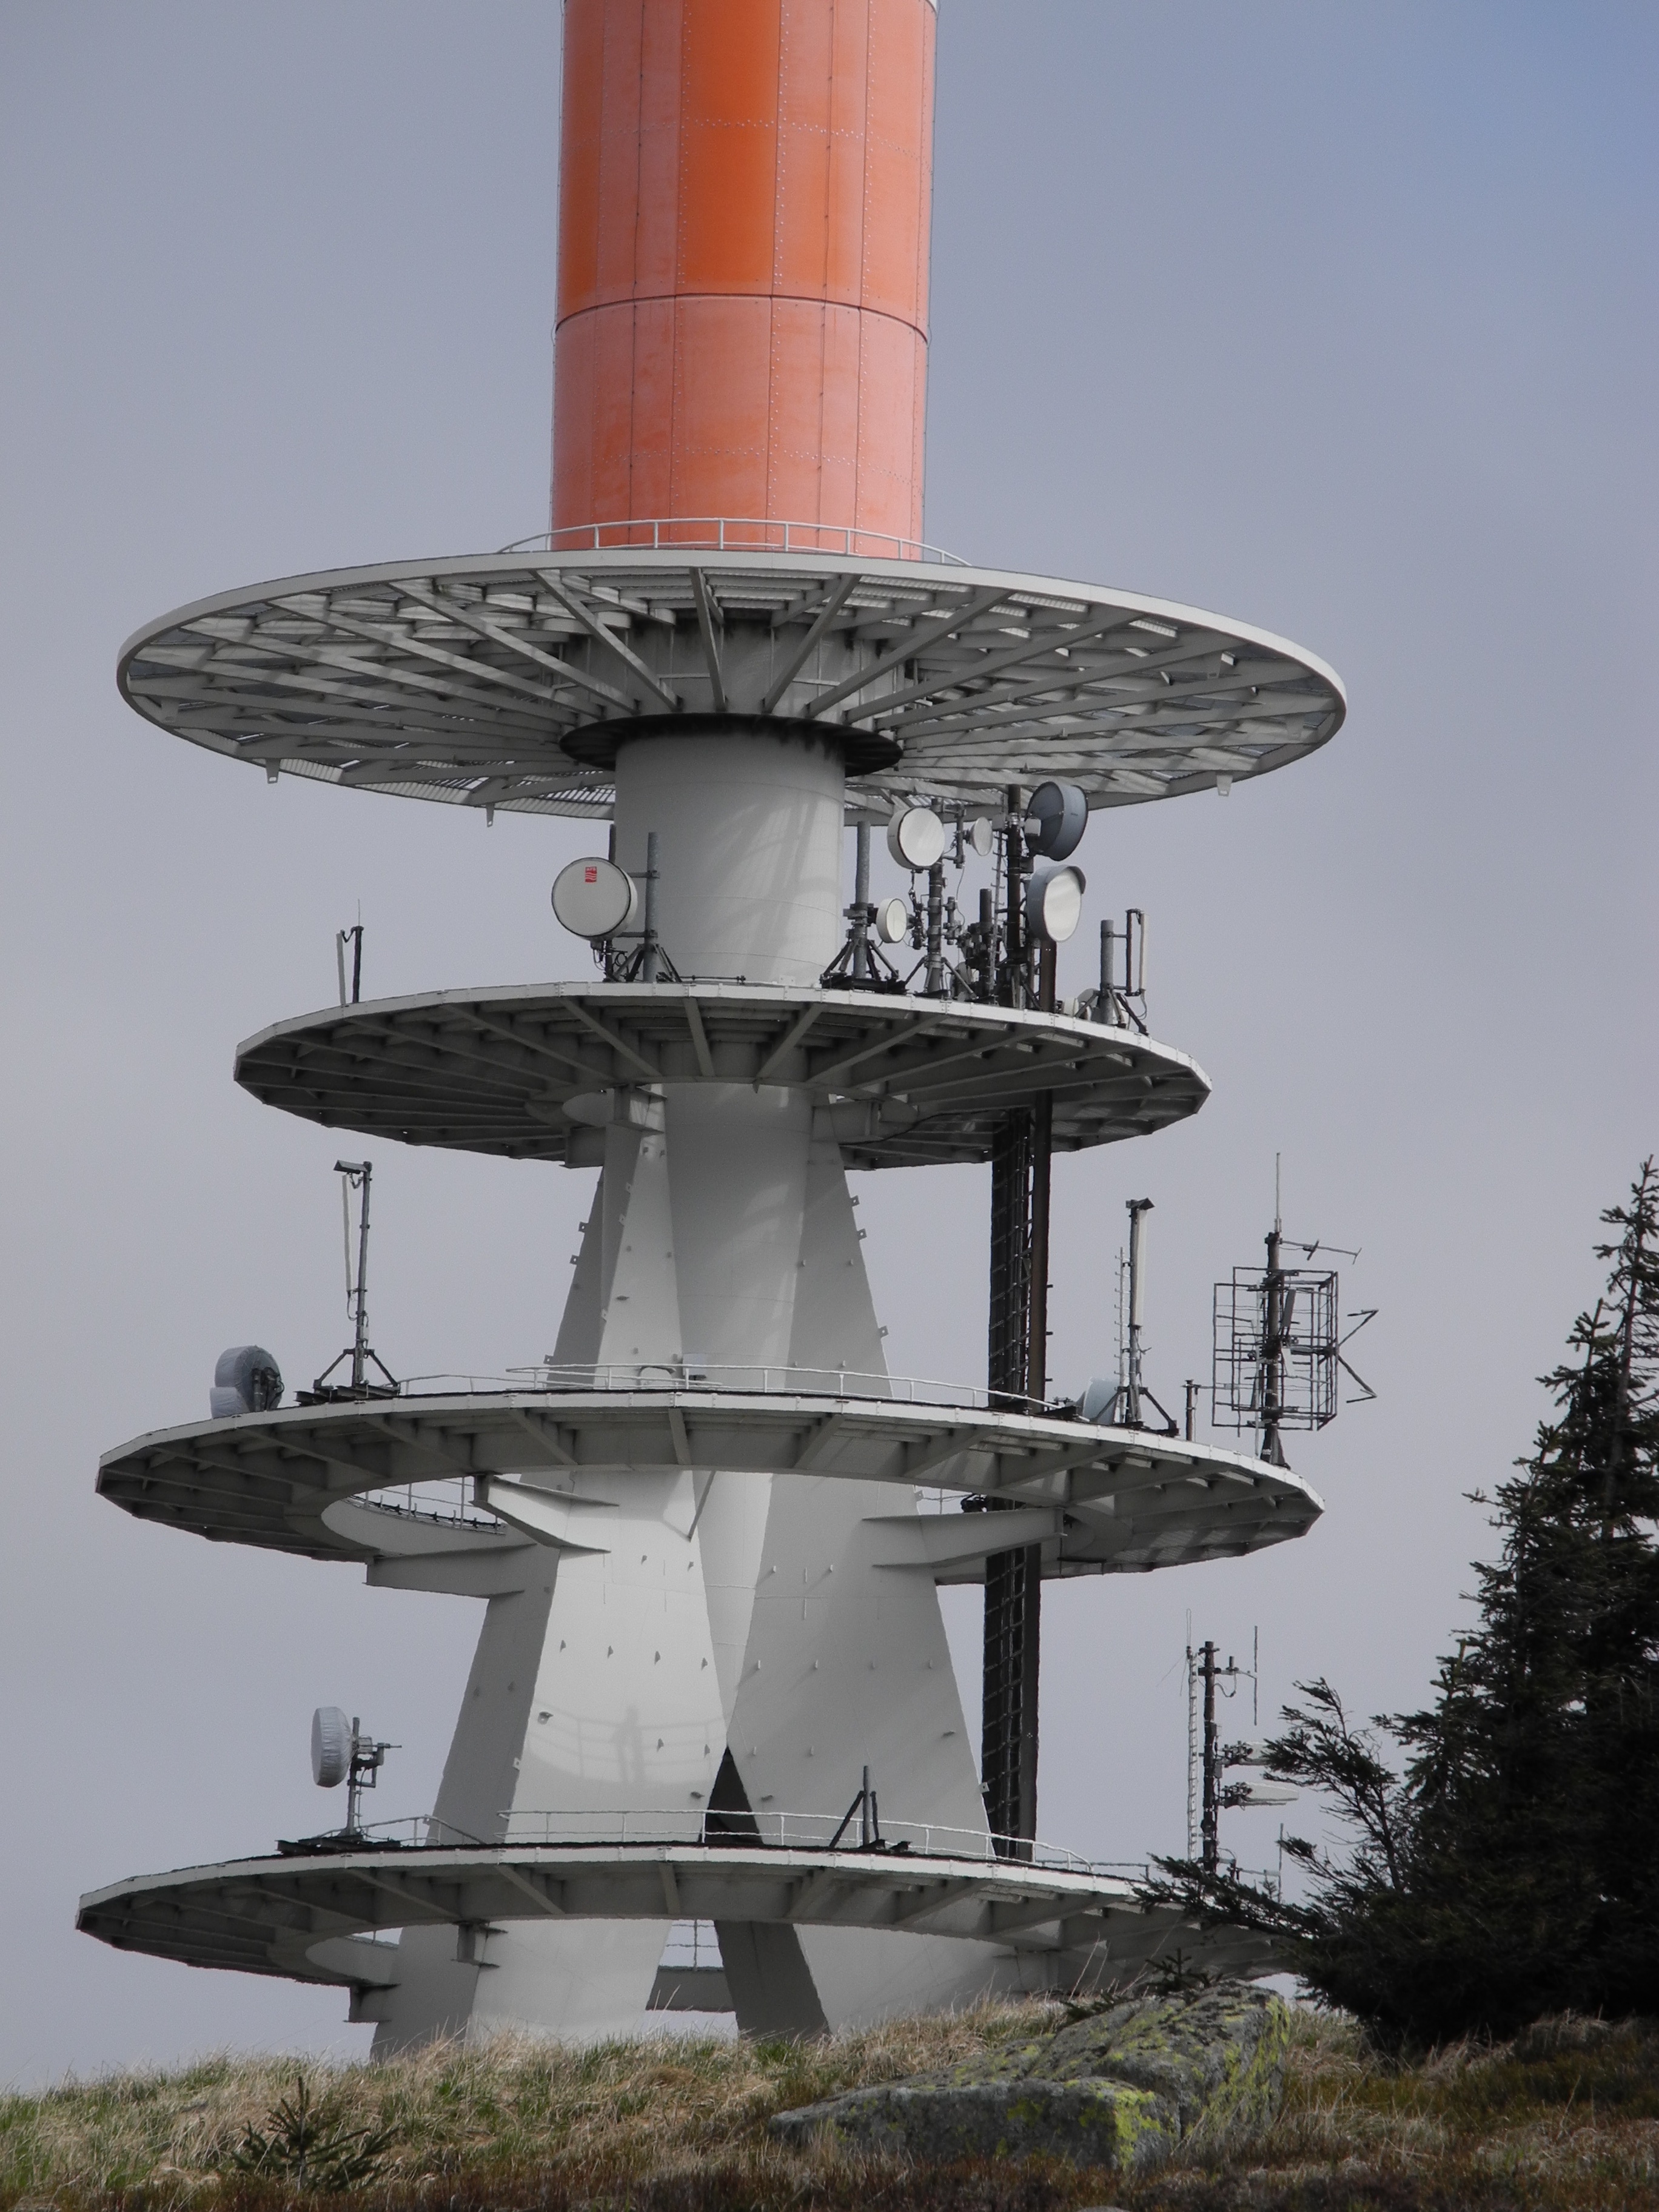
antenna, tower, lighting, national park, knoll, boulder, rise, resin, lower saxony, saxony anhalt, brocken railway, please donate, coffee donation, paypal, please appreciate